Blotting paper

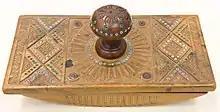
Blotting paper holder from Germany, today owned by Museum Europäischer Kulturen, Berlin, Germany

Blotting is frequently necessary when using dip pens and occasionally when using fountain pens. This was first done by sprinkling pounce over the wet ink.